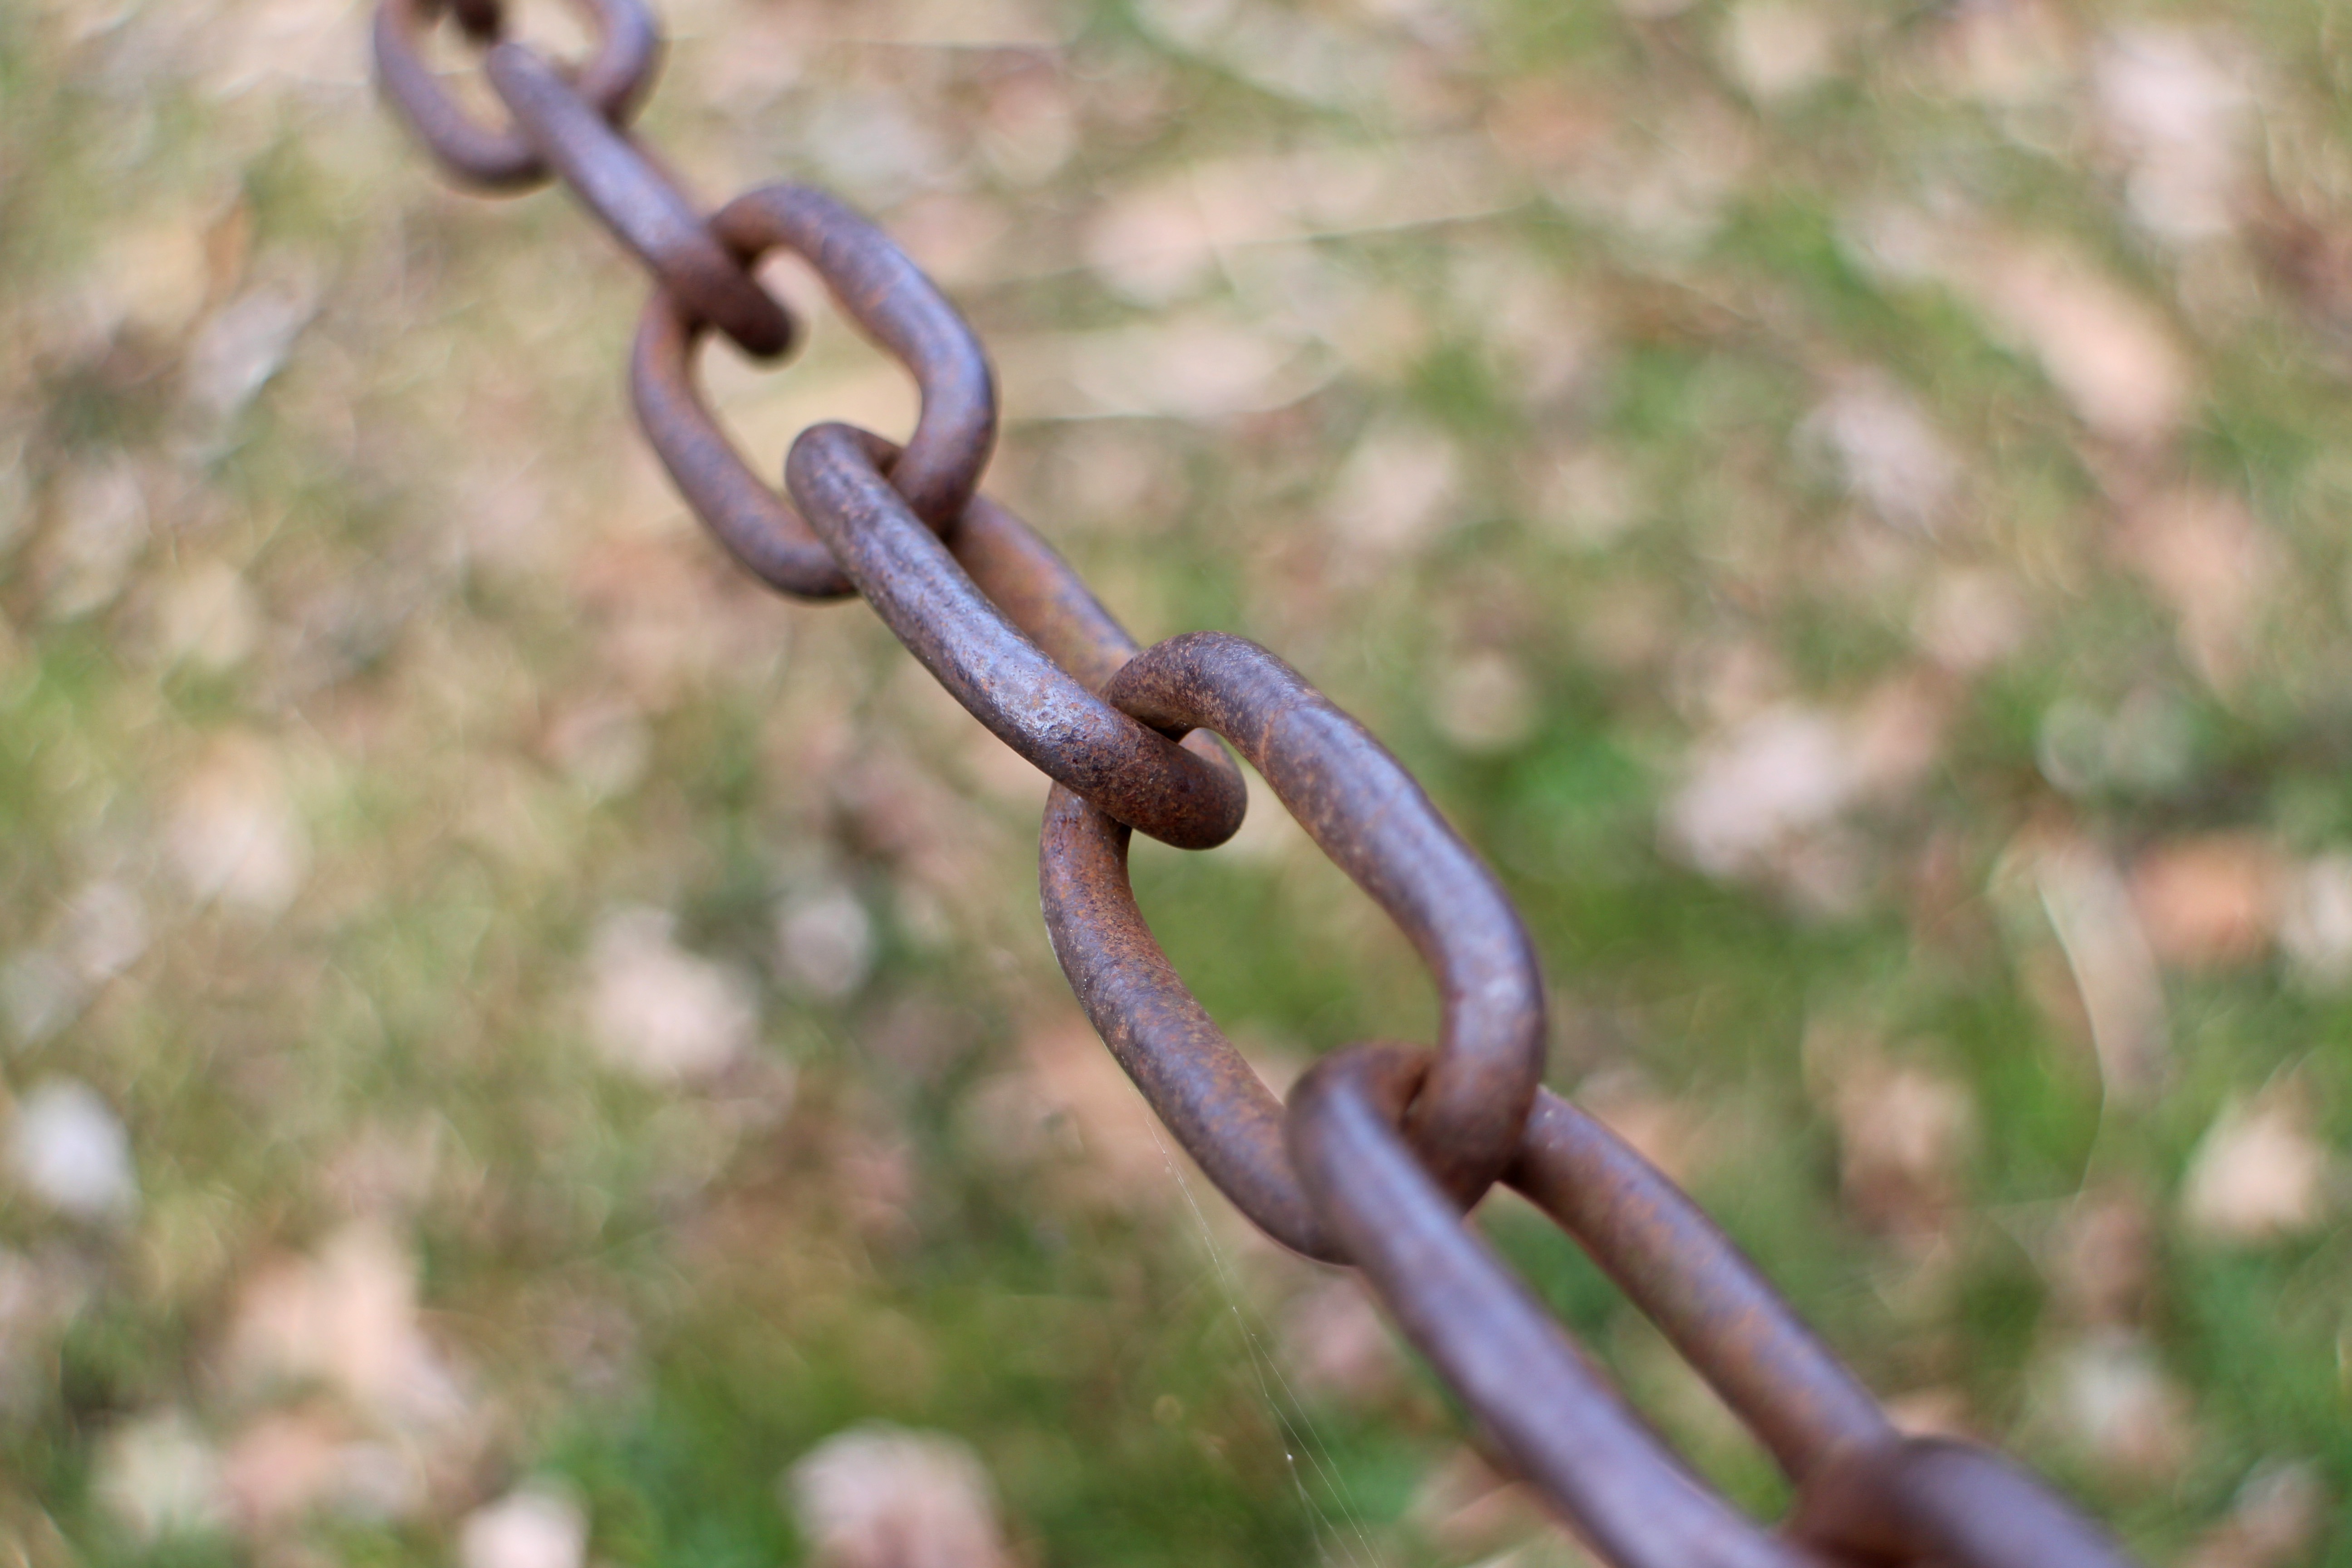
branch, fence, chain, metal, fauna, twig, iron, connection, links of the chain, metal chain, old rusted